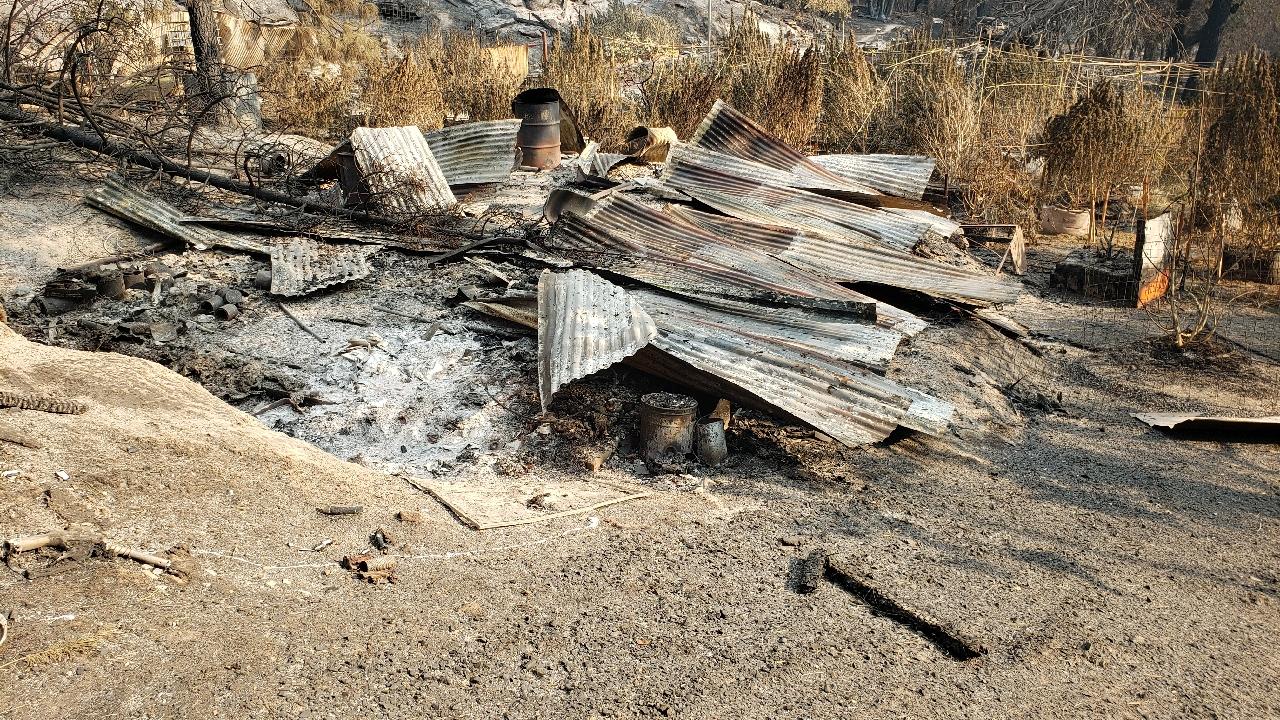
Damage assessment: destroyed